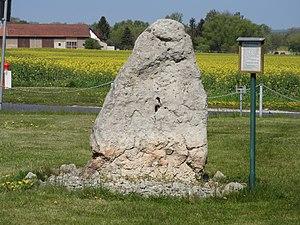
Le menhir de Nohra, connu également sous le nom de « Hunnenstein » ou « Hünstein », est un mégalithe datant du Néolithique situé près de la commune de Nohra, en Thuringe.
Cette liste non exhaustive, recense les sites mégalithiques encore visibles en Allemagne.